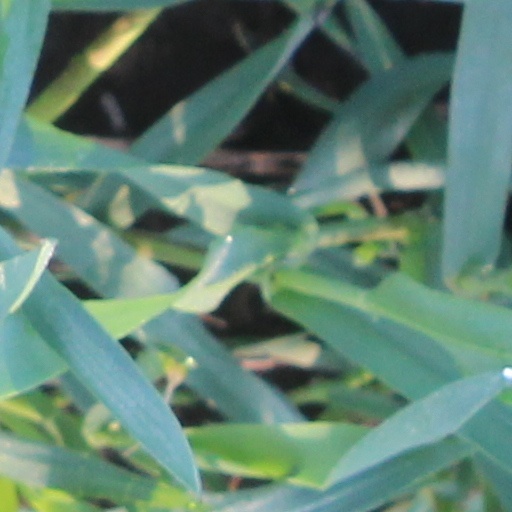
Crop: wheat